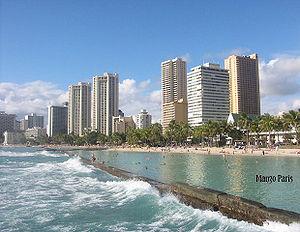
Test Drive Unlimited est un jeu vidéo de course sorti sur plusieurs plates-formes entre fin 2006 et mi-2007. Ce nouvel opus de Test Drive est très différent vis-à-vis de ses nombreux prédécesseurs. Atari Inc. et Eden Games offrent 1 000 miles de routes praticables sur l'île de Oahu, île principale de l'archipel d'Hawaï, qui abrite notamment Honolulu, la capitale de cet État américain.